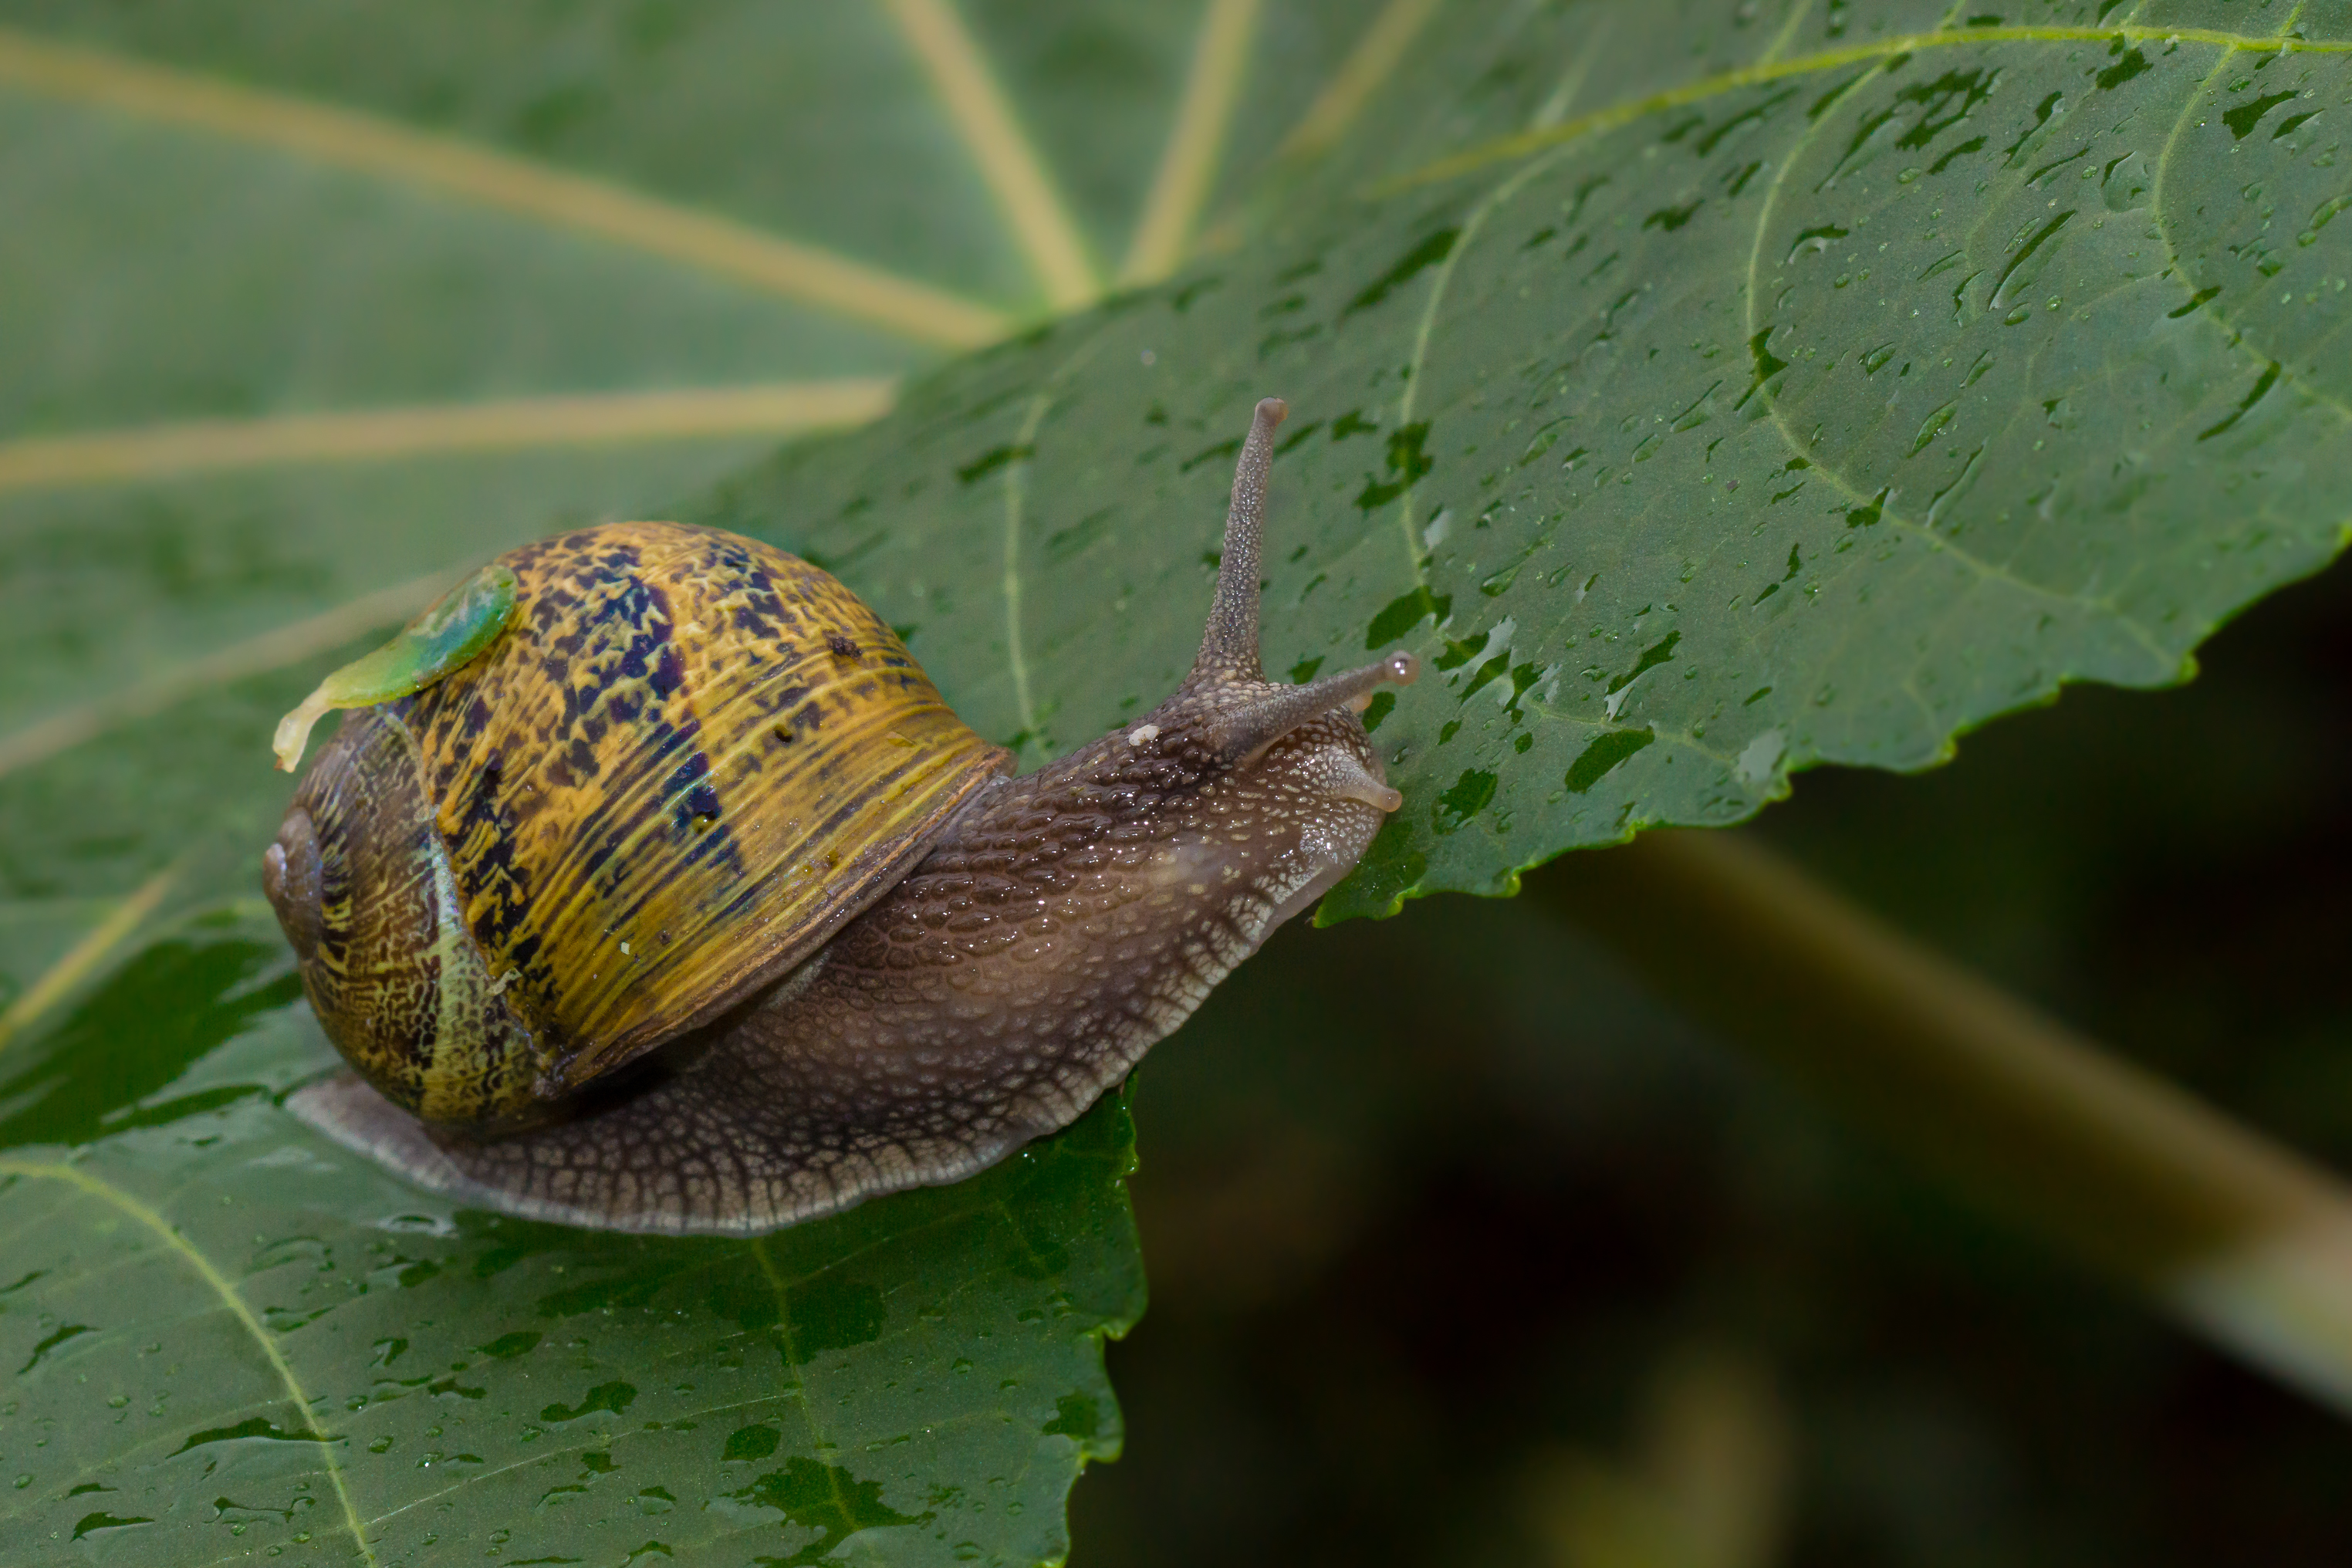
nature, leaf, wildlife, green, macro, fauna, invertebrate, close up, snail, animals, naturaleza, molluscs, snails, ggl1, gaby1, xovesphoto, animales, sonya77, caracoles, minolta100mm, macro photography, snails and slugs